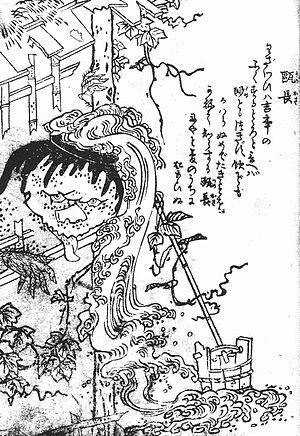
Gazu hyakki tsurezure bukuro est le quatrième album de l'artiste japonais Toriyama Sekien de la célèbre série Gazu Hyakki Yagyō publiée c.1781. Ces albums sont des bestiaires surnaturels, collections de fantômes, d'esprits, d'apparitions et de monstres dont beaucoup proviennent de la littérature, du folklore et d'autres arts japonais. Ces œuvres ont exercé une profonde influence sur l'imagerie yōkai ultérieure au Japon.